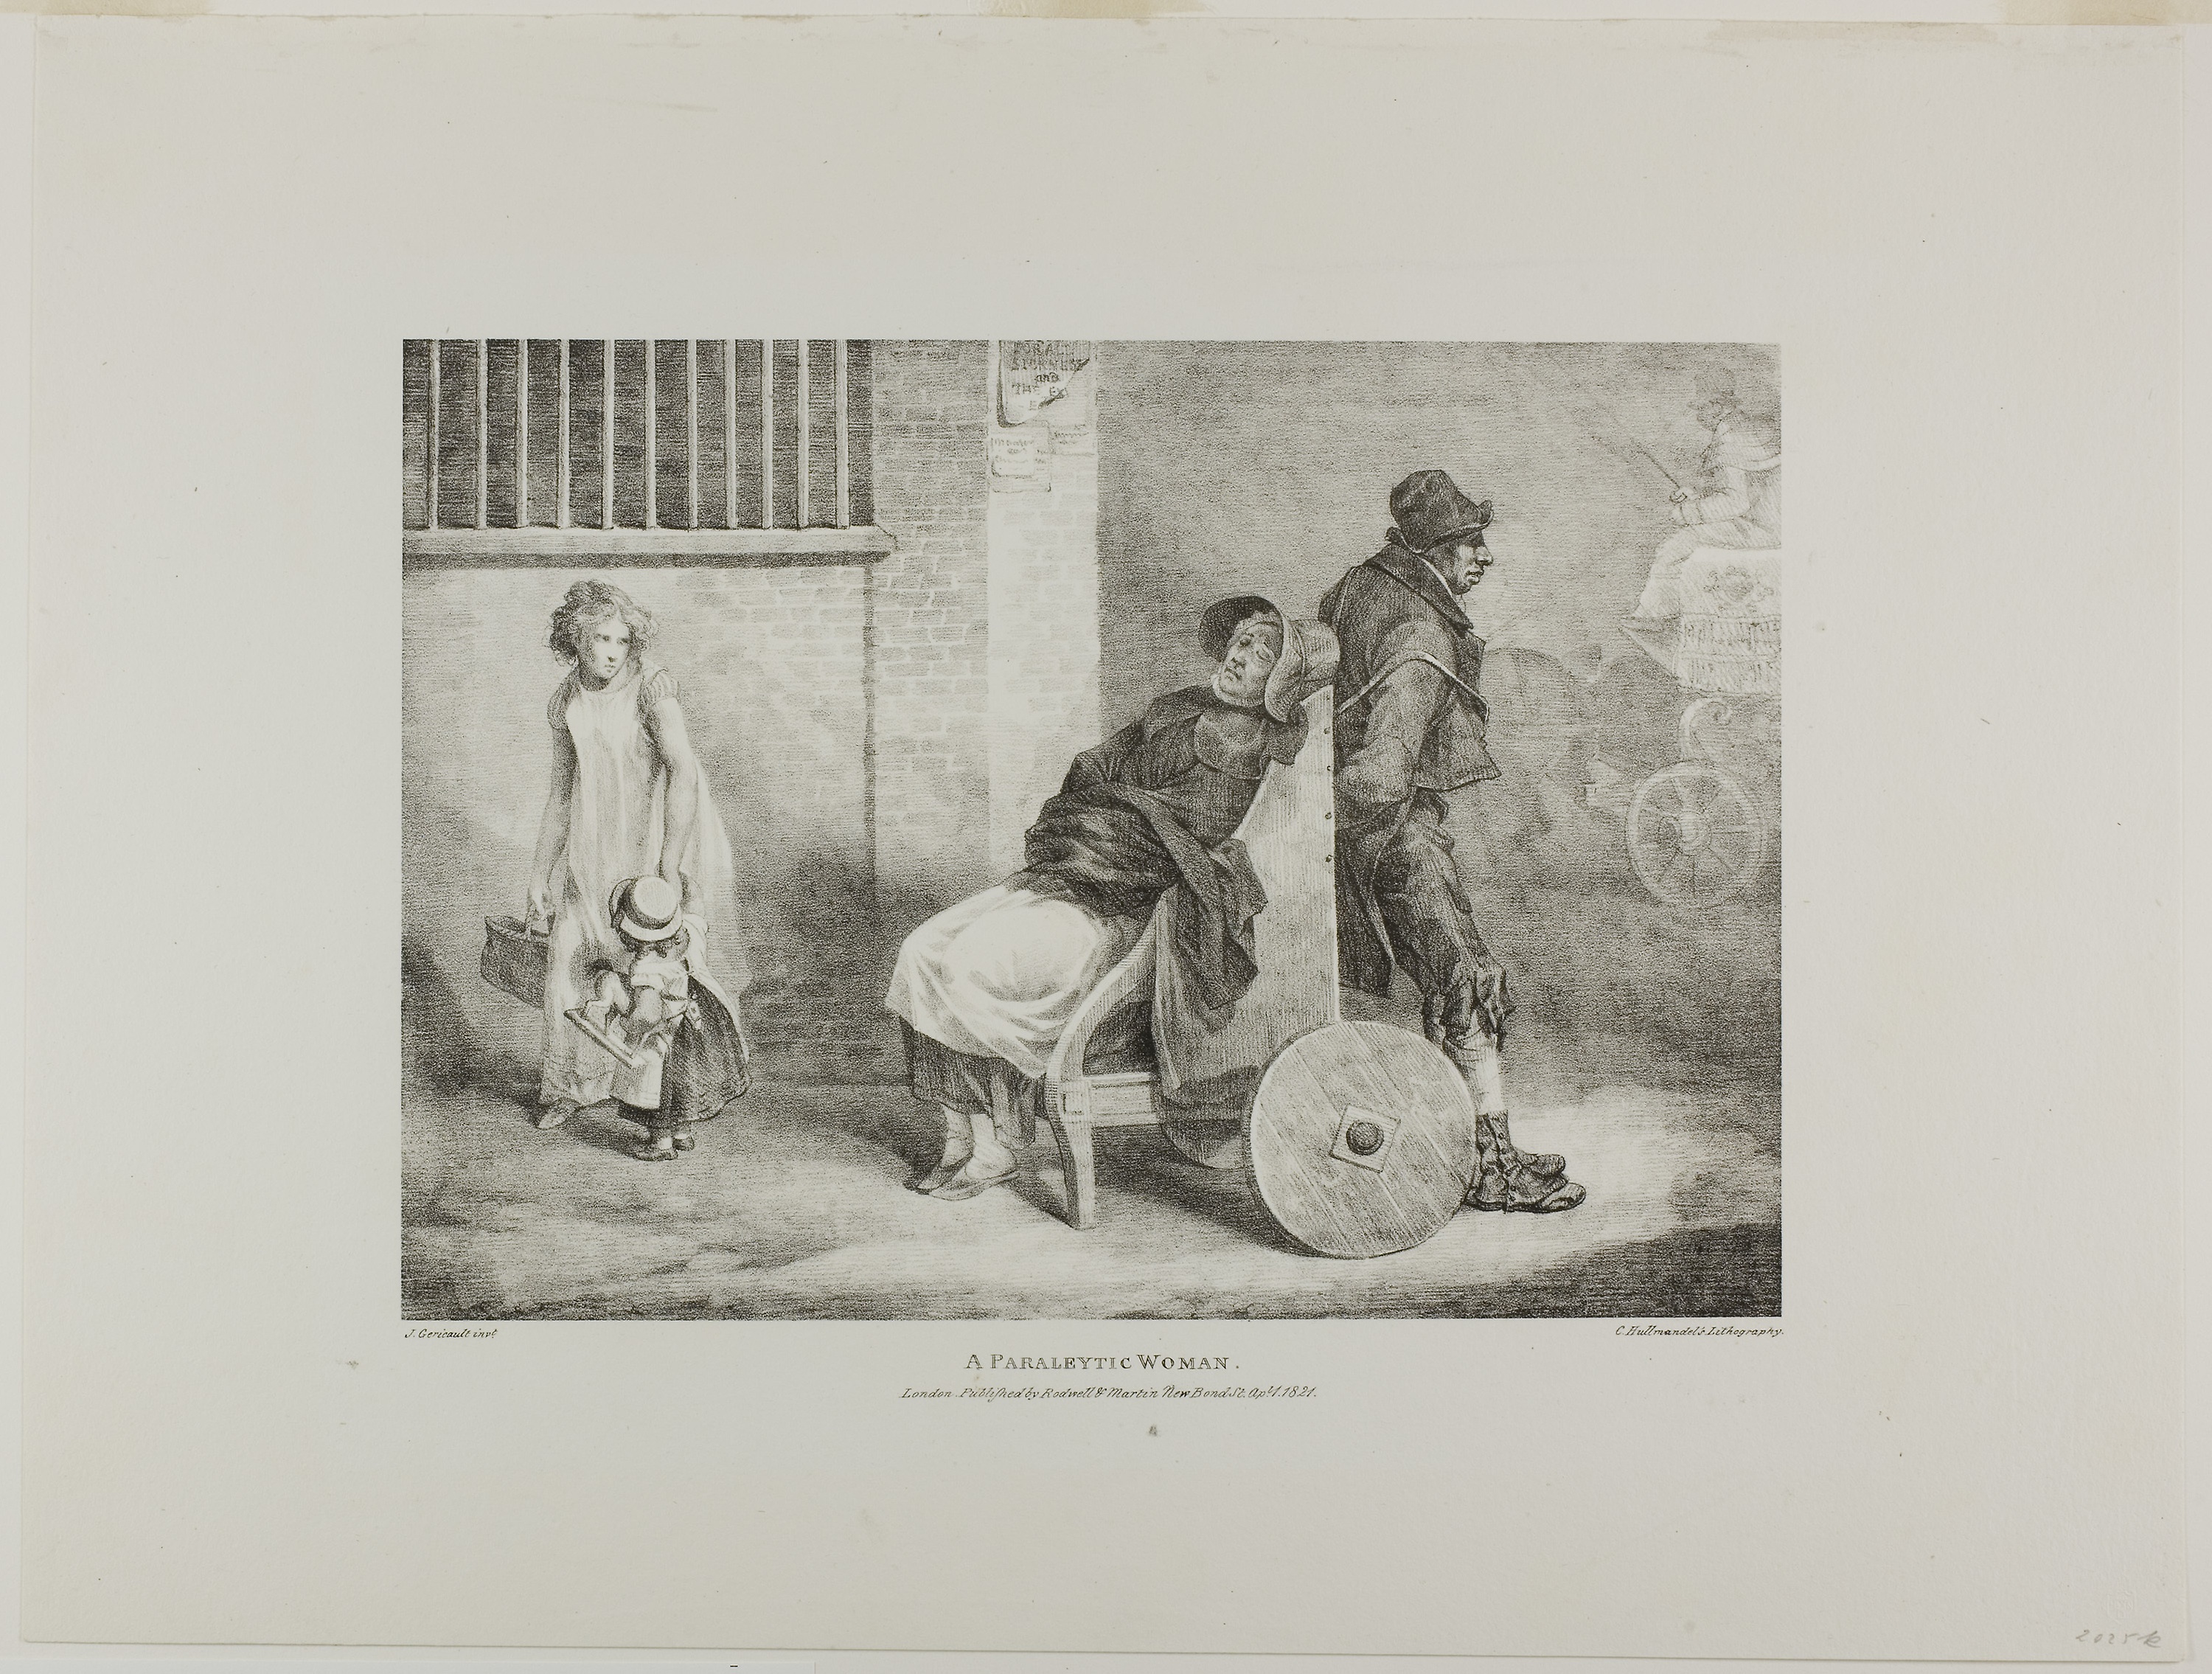
text, picture frame, art, history, artwork, modern art, drawing, painting, visual arts